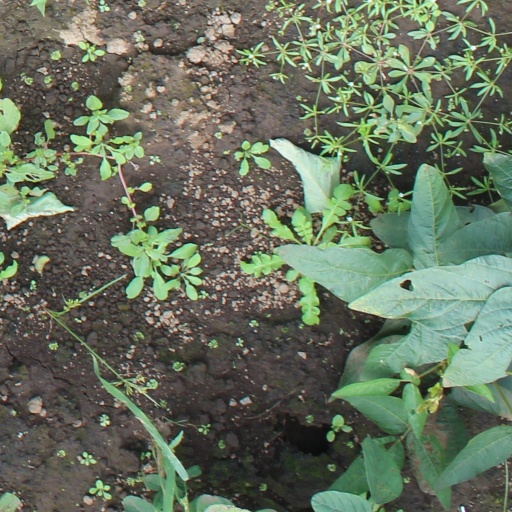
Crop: soybean